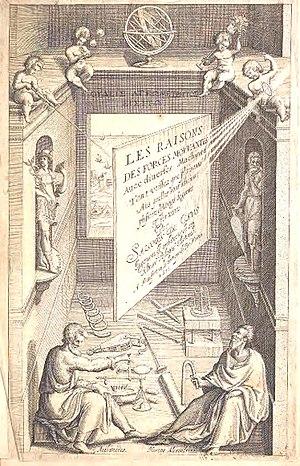
Salomon de Caus, Les raisons des forces mouuantes auec diuerses machines tant vtilles que plaisantes